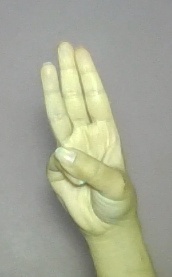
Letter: thaa